Torreya taxifolia

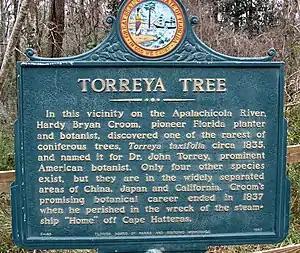

One of the two sons was Hardy Bryan Croom. Croom had studied law and became a state senator in North Carolina in his early thirties, but he also devoted time to exploring the sciences. Among other scientific interests, he described himself as fond of botany. He assembled a small personal herbarium and authored a monograph on the carnivorous plant genus "Sarracenia".